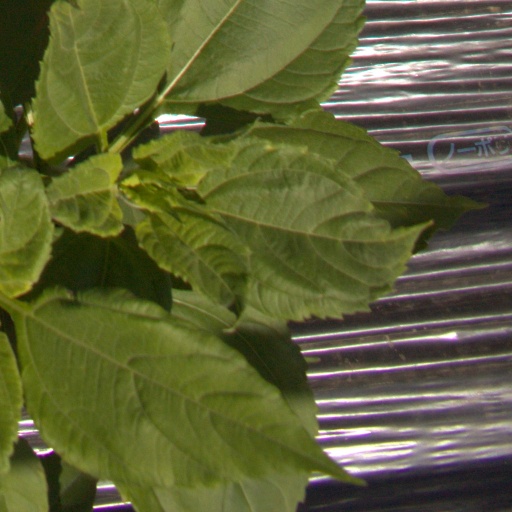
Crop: Jerusalem artichoke